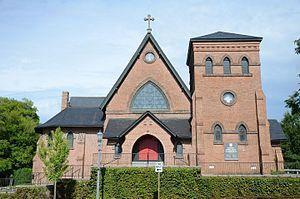
La ville de Little Rock est la capitale de l'État de l'Arkansas, aux États-Unis, le siège du comté de Pulaski et la plus grande ville de l'État. Sa population s’élevait à 193 524 habitants lors du recensement de 2010, estimée à 197 881 habitants en 2018.